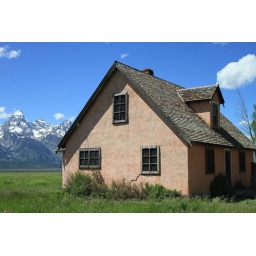
Old house with the Grand Teton mountains in the back